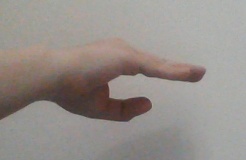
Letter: jeem